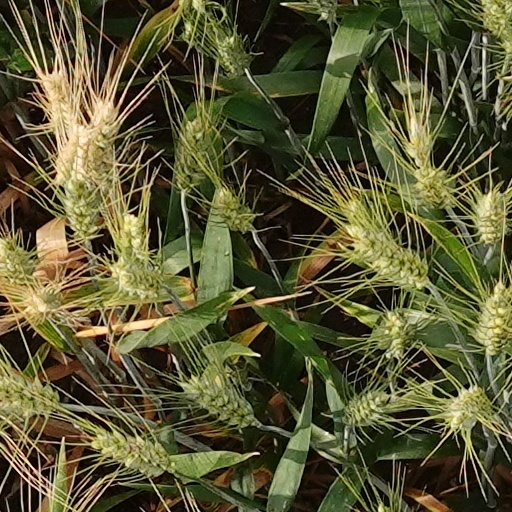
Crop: wheat